Toti (footballer, born 1987)

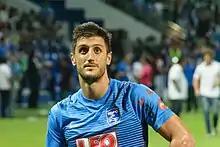

Daniel García Rodríguez (born 21 September 1987), known as Toti, is a Spanish former footballer who played as an attacking midfielder.